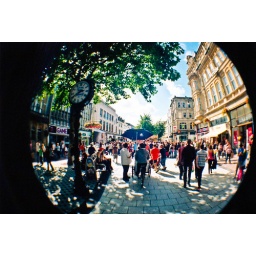
Cardiff high street in fish eye